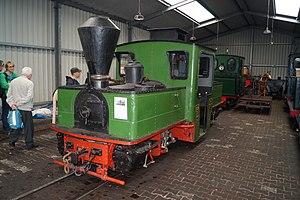
Le système Péchot, du nom du colonel Prosper Péchot de l'armée de terre française qui fut à son origine, est un ensemble de voies ferrées et de matériel roulant de campagne. L'ingénieur Charles Bourdon étudia la locomotive et de nombreux aspects techniques.